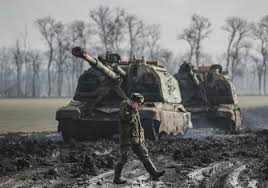
Label: 2S19_MSTA